Point pattern analysis

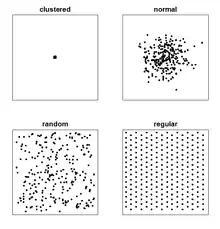
Four patterns of 256 points

A fundamental problem of PPA is inferring whether a given arrangement is merely random or the result of some process. The picture illustrates patterns of 256 points using four point processes. The clustered process results in all points having the same location. Popular models are those based on simple circles and ellipses, inter-point (and especially nearest neighbor) distances, quadrats, and intensity functions. Each model yields estimates (that can increase insights into the underlying real-world processes) as well as associated goodness-of-fit diagnostics.